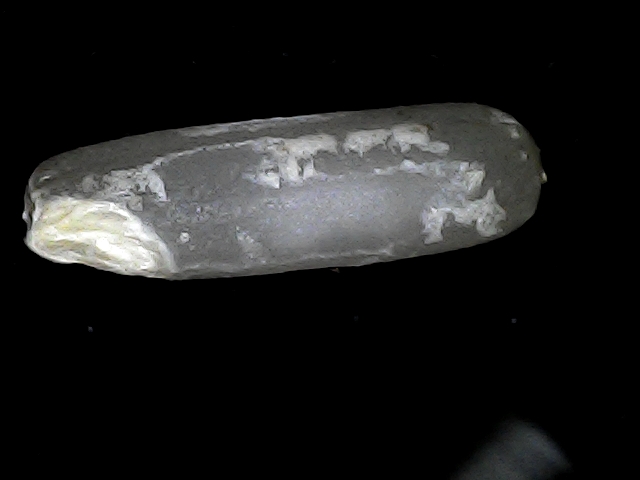
Rice variety: BD75